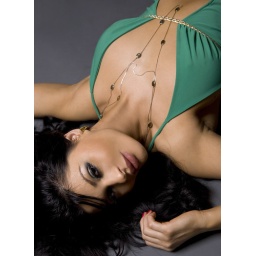
pretty glamour model wearing green dress in studio